Ali Boulala

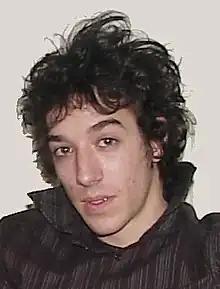

Ali Boulala (born 28 January 1979) is a Swedish professional skateboarder, who has appeared in the Flip Skateboards videos "Sorry" and "Really Sorry", Osiris' "Subject to Change", and numerous Baker Skateboards videos.